Mike Huckabee

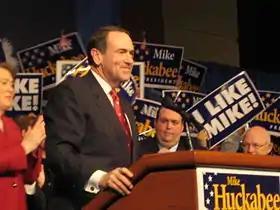
Huckabee giving a speech following the South Carolina 2008 presidential primary in Columbia, SC

On January 8, 2008, Huckabee finished in third place in the New Hampshire primary, behind John McCain in first place, and Mitt Romney who finished second, with Huckabee receiving one more delegate for a total of 18 delegates, gained via elections, and 21 total delegates, versus 30 total (24 via elections) for Romney, and 10 for McCain (all via elections).